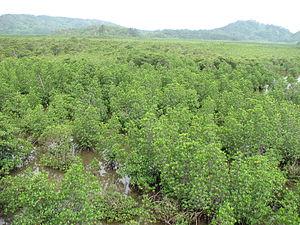
Rhizophora mucronata est un palétuvier de la famille des Rhizophoraceae, présent dans la plupart des mangroves des rivages des océans Indien et Pacifique.